Donnybrook stone

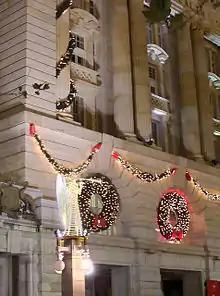
The General Post Office in Perth

Donnybrook stone is a fine to medium-grained feldspathic and kaolinitic sandstone found near the town of Donnybrook, Western Australia. It originates from the early Cretaceous (144-132 MYA) and features shale partings and colour variations which range from white to beige and pink.